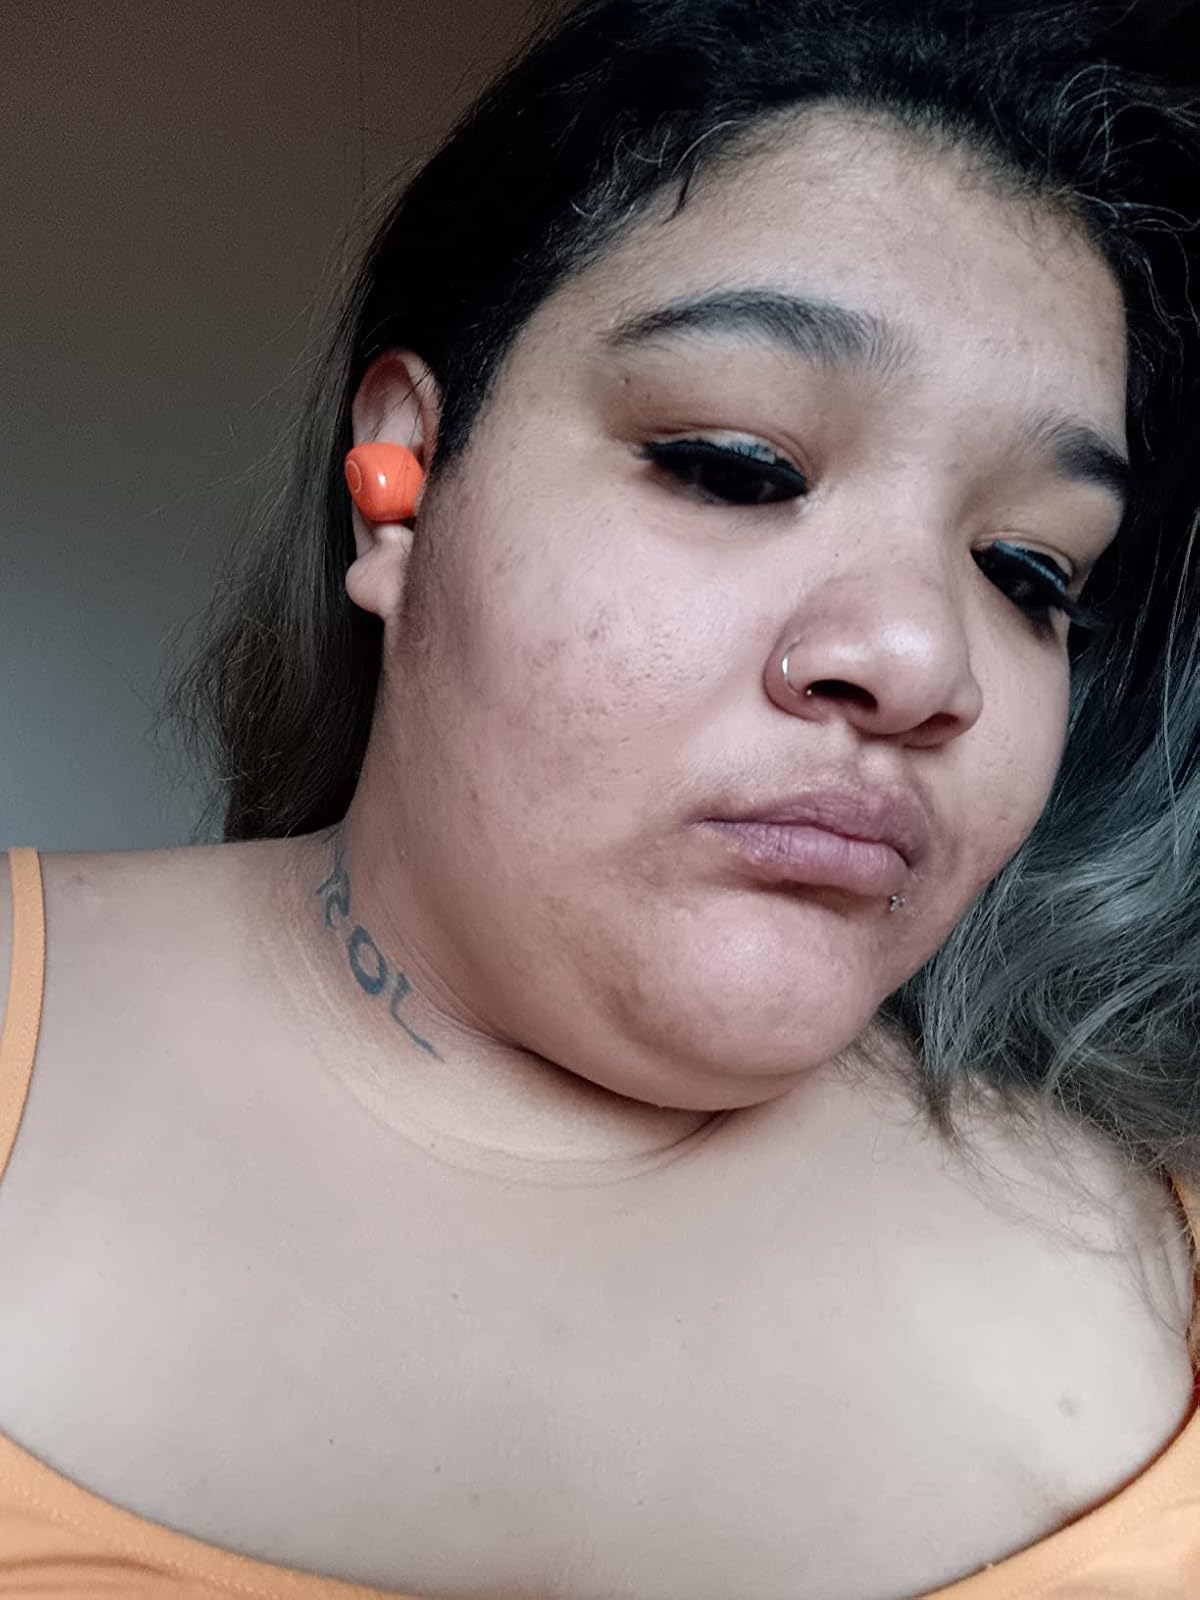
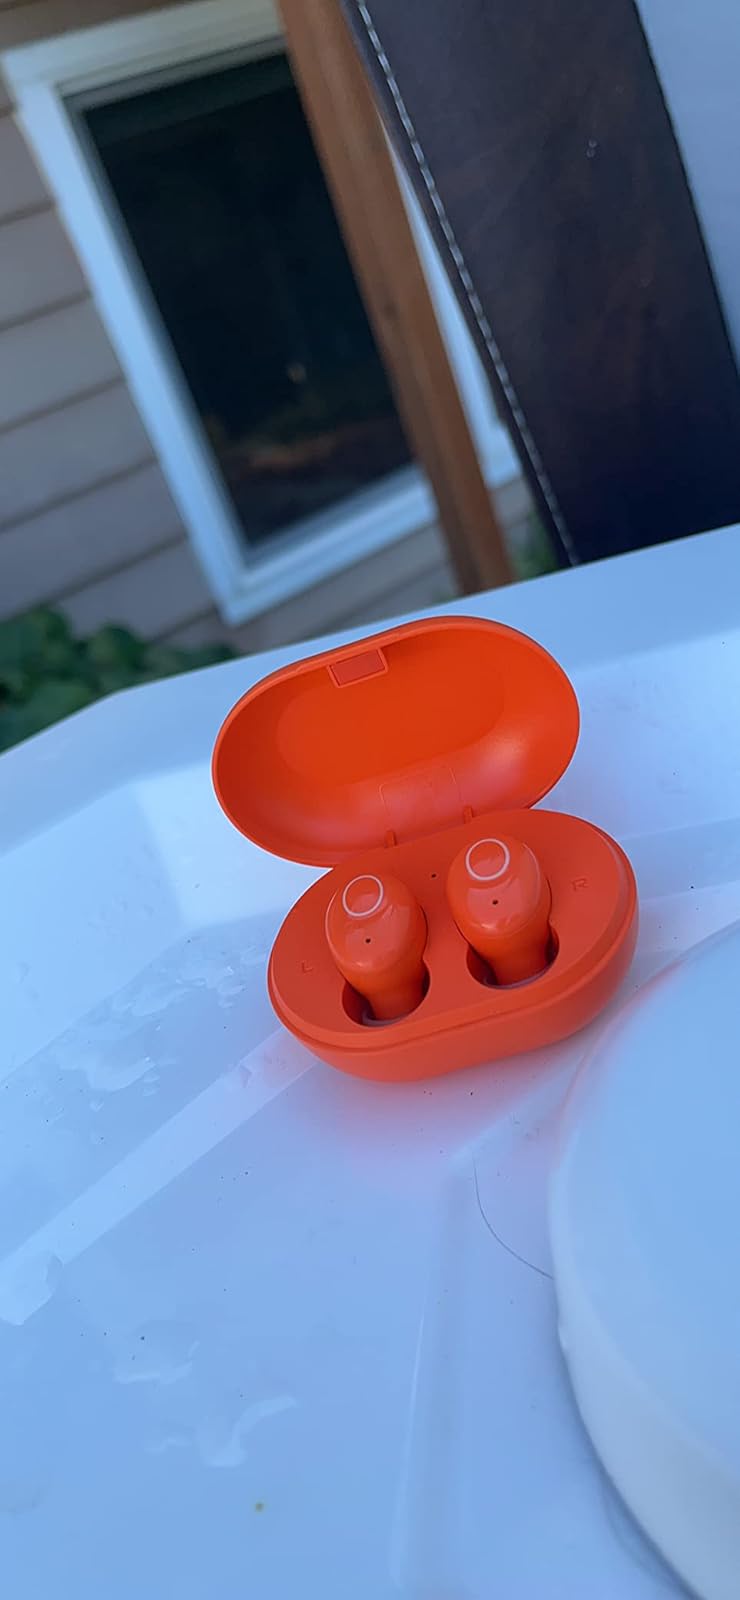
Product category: earbuds
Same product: yes